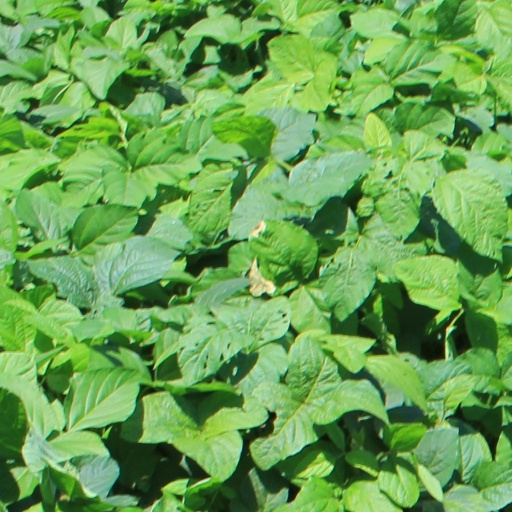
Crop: soybean